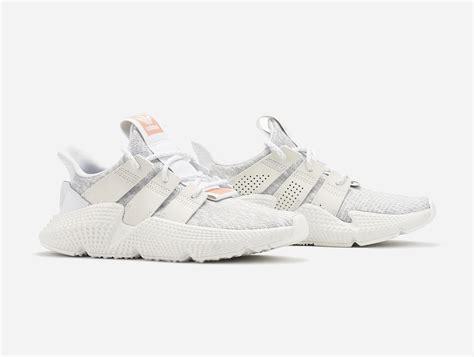
Brand: Adidas
Model: Prophere